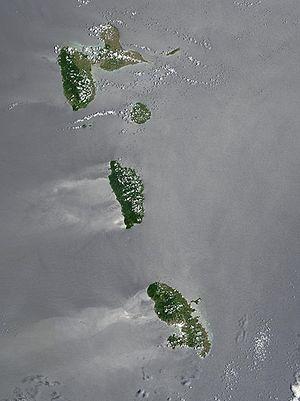
L'île de la Dominique (république independente) encadrée au nord de la Guadeloupe et les îles de la Désirade, de Marie-Galante et des Saintes ainsi qu'au sud par La Martinique, deux Départements Français d'Outre Mer.
La Dominique, en forme longue le Commonwealth de Dominique, est un pays et une île de l'archipel des Caraïbes, située entre les îles françaises des Saintes et de Marie-Galante au nord, et de la Martinique, au sud. Son nom précolombien est Wai'tu kubuli, qui signifie « Son corps est grand ».